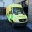
Label: ambulance